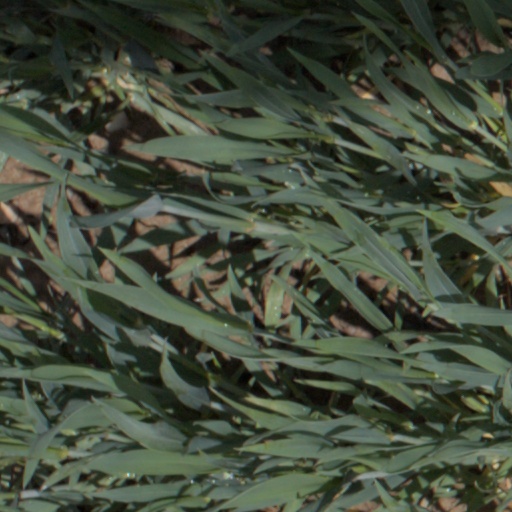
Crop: wheat